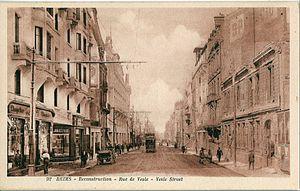
Carte postale ancienne éditée par Baudet, éditeur à Reims, n°92 REIMS - Reconstruction - Rue de Vesle - Versle Street
Reims est une commune française qui se situe dans le département de la Marne en région Grand Est. Avec 182 460 habitants en 2017, Reims est la douzième commune de France par sa population. Elle n'est, en revanche, que la 29ᵉ aire urbaine française avec 320 276 habitants en 2014. Quant à son unité urbaine, elle regroupe 210 995 habitants en 2013 sur sept communes : Bétheny, Saint-Léonard, Taissy, Cormontreuil, Tinqueux, Saint-Brice-Courcelles et Reims.
La reconstruction en France et en Belgique après la Première Guerre mondiale, aussi appelée « la Reconstruction » ou « la reconstitution » est la période lors de laquelle, durant une dizaine d'années et après une période de désobusage, il a fallu remettre en état les terres agricoles, les habitations et les infrastructures urbaines, portuaires, de transport, industrielles, scolaires, médicales, etc. ainsi que le logement des familles.
L'ancien tramway de Reims est un ancien réseau de tramway, initialement à traction hippomobile, puis à traction électrique, qui a circulé dans la ville de Reims de 1881 à 1939.
L'histoire de Reims remonte probablement à quelques siècles avant notre ère et il reste de cette agglomération gauloise la trace de deux fossés qui témoignent de l'ampleur de la ville avant même la conquête romaine. Le site initial de Reims n'apparaît plus guère et l'on a même du mal à imaginer cette petite colline sur la rive nord de la Vesle, un peu en retrait des marais dans la vallée peu profonde de la rivière.
La rue de Vesle est une voie de la commune de Reims, située au sein du département de la Marne, en région Champagne-Ardenne.